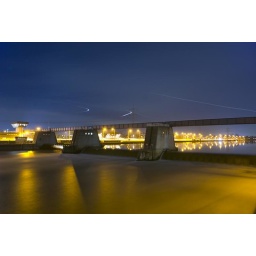
the watergate (located in the river Main)from Hainburg. The white stripes on the heaven were generated by airplanes.